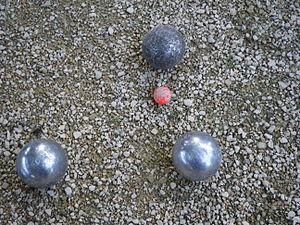
Pétanque
La pétanque est un jeu de boules dérivé du jeu provençal. C'est le onzième sport en France par le nombre de licenciés : 298 151 joueurs recensés ; il existe de nombreuses fédérations nationales affiliées à la fédération internationale. Fin 2017, on compte près de 600 000 licenciés répartis dans cent pays, du Maroc au Viêtnam. À ces chiffres, il convient de rajouter les pratiquants occasionnels, en vacances notamment, c'est-à-dire plusieurs millions d'amateurs.